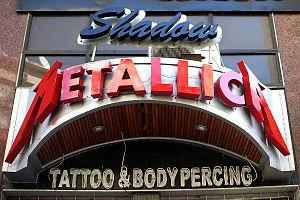
La rue Hamra est une des rues les plus célèbres de Beyrouth, la capitale du Liban. Par extension, le nom désigne aujourd'hui l'ensemble du quartier environnant, à l'ouest de la ville, qui fait partie du district de Ras Beyrouth.